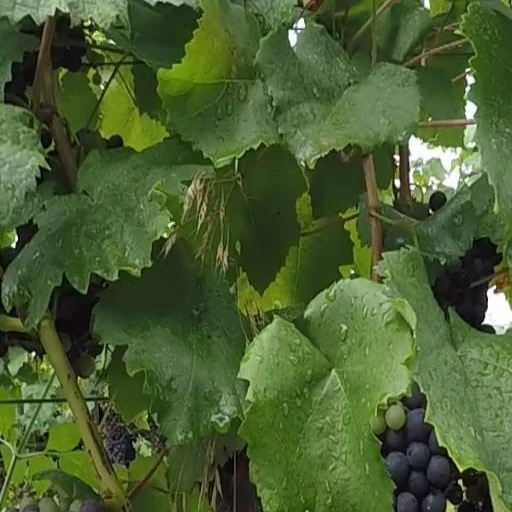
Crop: grape